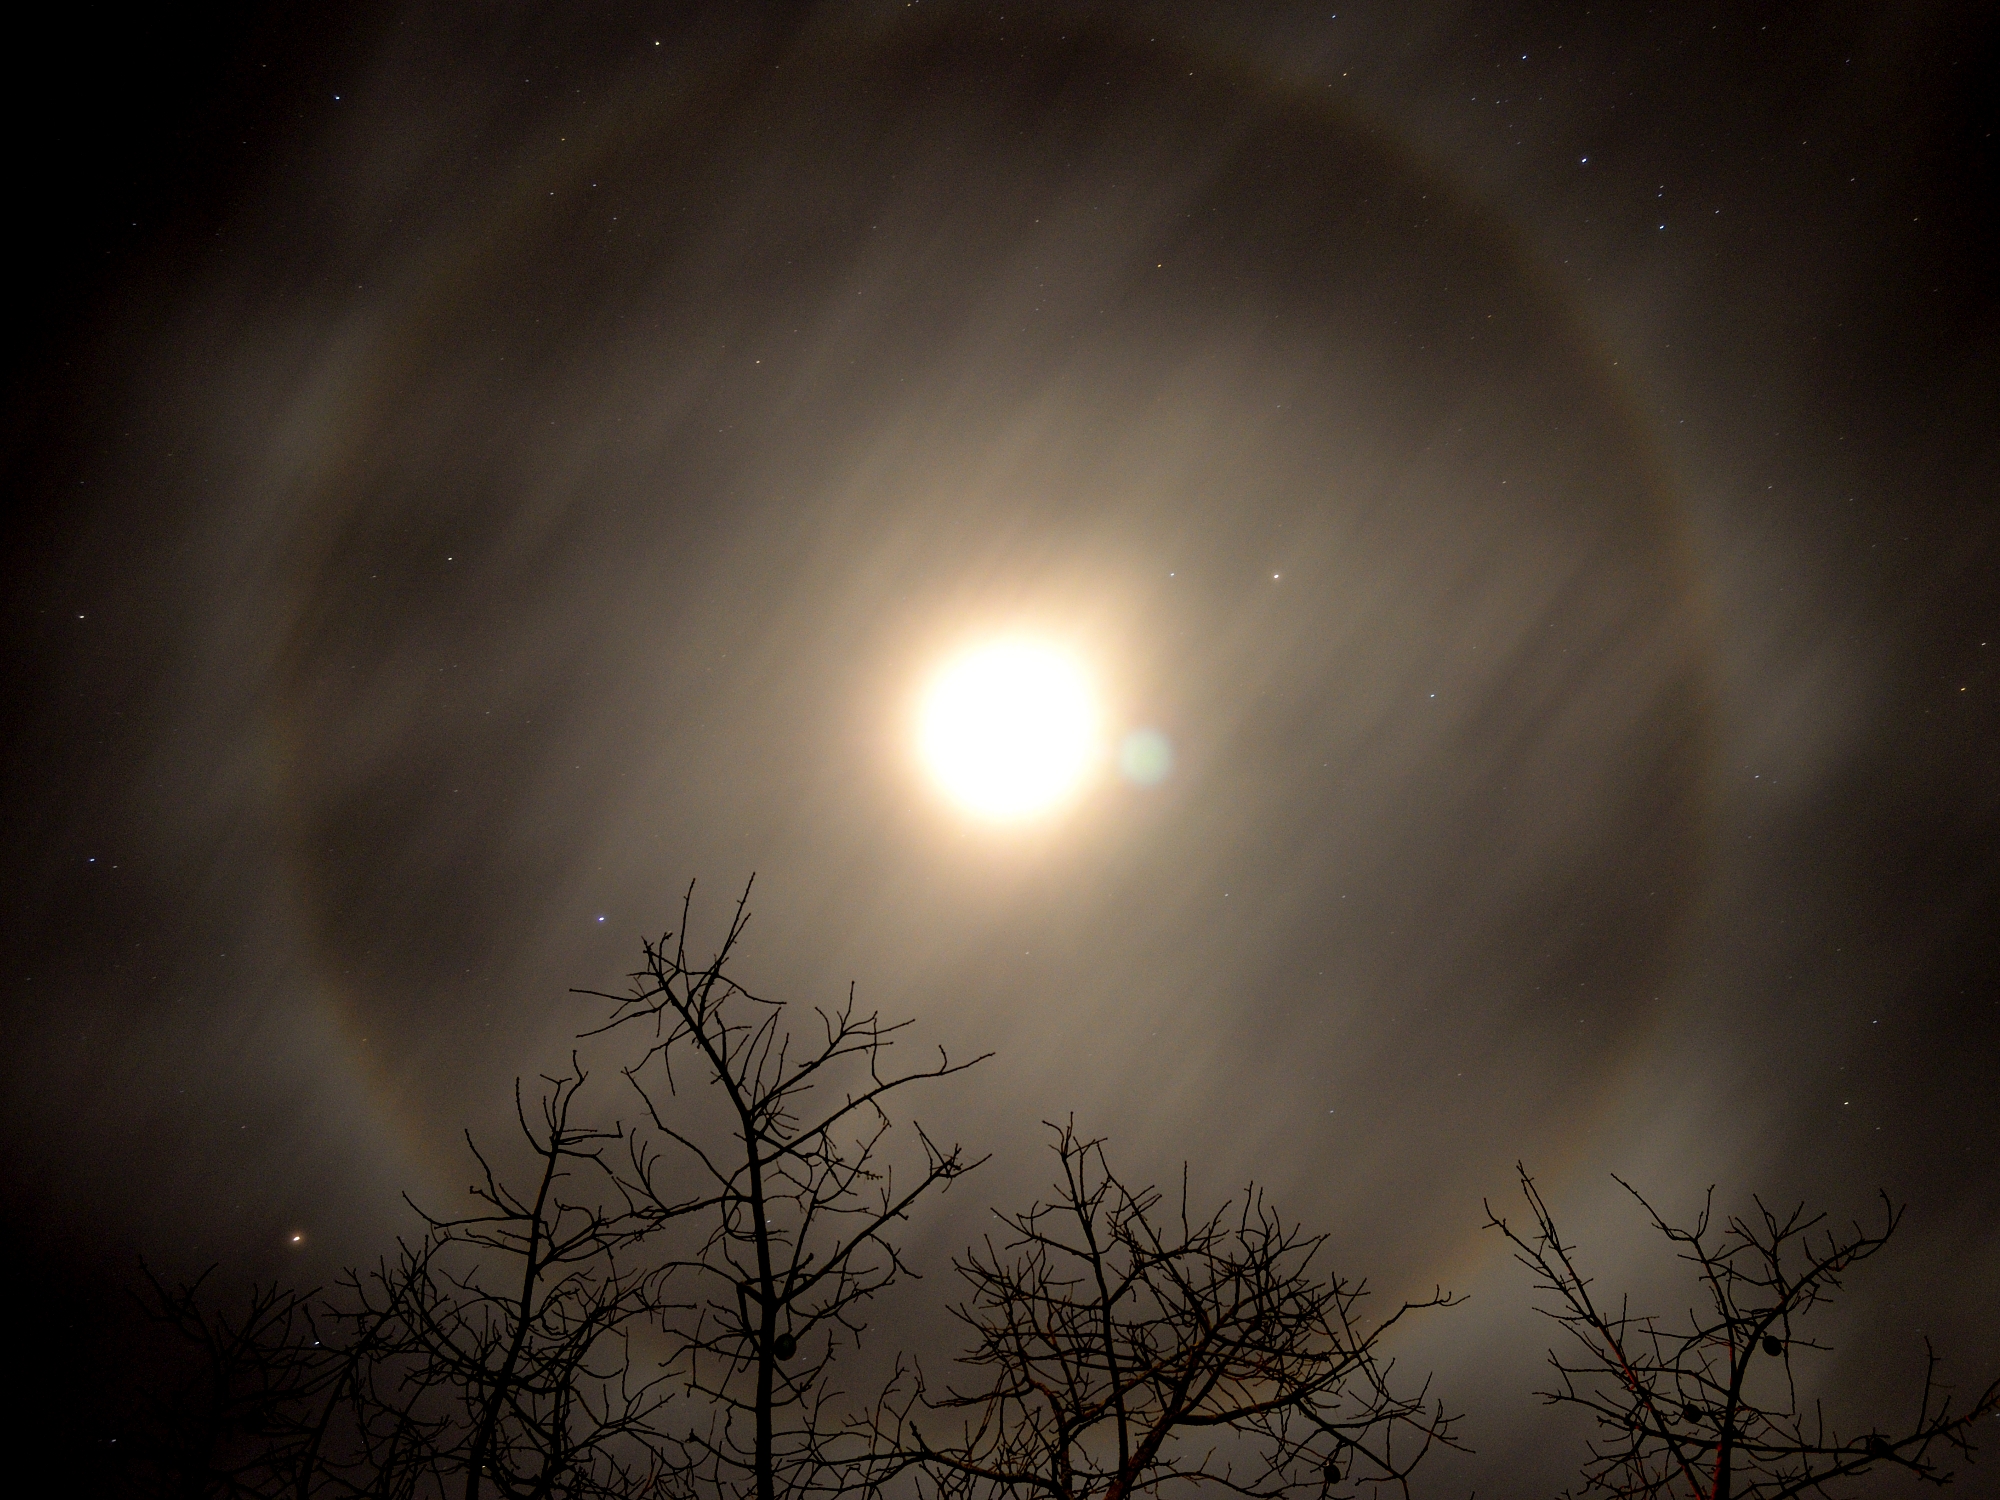
sky, night, atmosphere, darkness, moon, moonlight, astronomy, luna, arbol, noche, eldorado, misiones, nocturna, estrellas, aureola, midnight, astronomical object